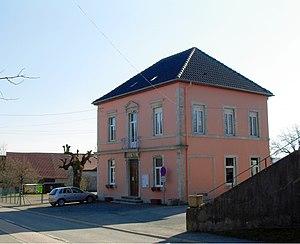
La mairie de Croix
Croix est une commune française située dans le département du Territoire de Belfort, en région Bourgogne-Franche-Comté. Ses habitants sont appelés les Croyens.